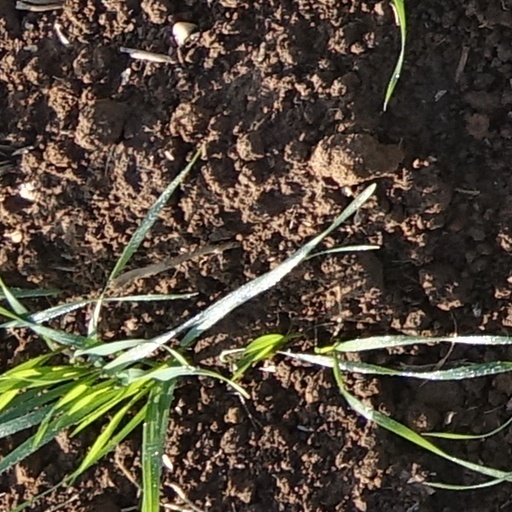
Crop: wheat